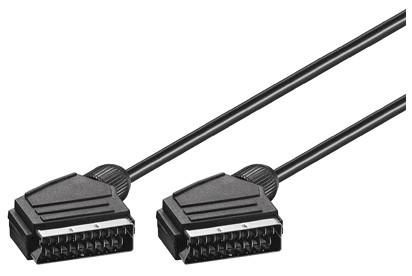
MicroConnect Scart - Scart 1.5m
Fully Shielded cable ø 7mm
Brand: MicroConnect
Category: Electronics > Electronics Accessories > Cables > Audio & Video Cables